Religion in the United Kingdom

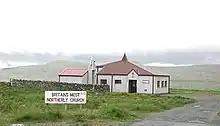
The Methodist church at Haroldswick is the most northerly church in the United Kingdom.

The Church of England is the established church in England. Its most senior bishops sit in the national parliament and the Monarch is its supreme governor. It is also the "mother church" of the worldwide Anglican Communion. The Church of England separated from the Catholic Church in 1534 and became the established church by Parliament in the Act of Supremacy, beginning a series of events known as the English Reformation. Historically it has been the predominant Christian denomination in England and Wales, in terms of both influence and number of adherents.